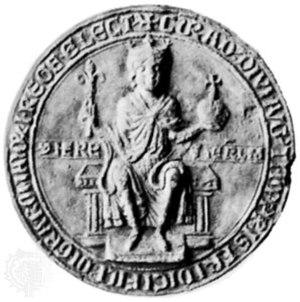
Conrad IV, né le 25 avril 1228 à Andria en Apulie et mort le 21 mai 1254 au camp militaire près de Lavello, était le dernier roi de Germanie de la dynastie des Hohenstaufen, régnant de 1237 à sa mort. Il fut également roi de Sicile de 1250, roi de Jérusalem de 1228, et duc de Souabe de 1235. Son décès marqua le début du Grand Interrègne durant laquelle le trône du Saint-Empire romain fut vacant jusqu'à l'élection de Rodolphe de Habsbourg au roi des Romains en 1273.